History of African Americans in Philadelphia

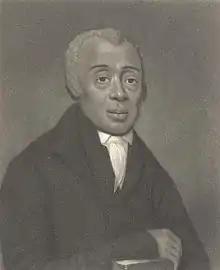
Richard Allen (1760–1831), a Methodist bishop and founder of the African Methodist Episcopal Church

The fight against discrimination and segregation in education and employment continued through the 1950s and 60s, with legal battles and protests occurring throughout those years. Cecil B. Moore, president of the local NAACP, was a leading activist during that time, and Reverend Leon Sullivan was instrumental in building Black community and economic power. Marie Hicks successfully organized demonstrations and brought a lawsuit against Girard College to desegregate that institution. In 1964, a clash between police officers and residents sparked a three-day riot.